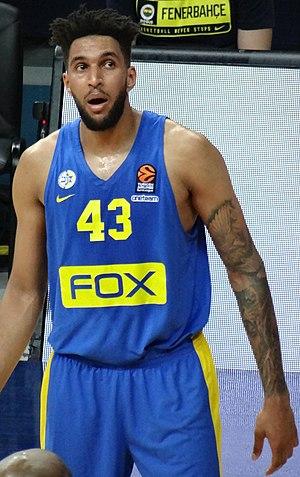
Jonah Bolden, né le 2 janvier 1996, à Melbourne, en Australie, est un joueur australien de basket-ball. Il évolue au poste d'ailier fort.